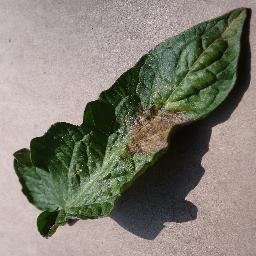
Label: Tomato___Late_blight